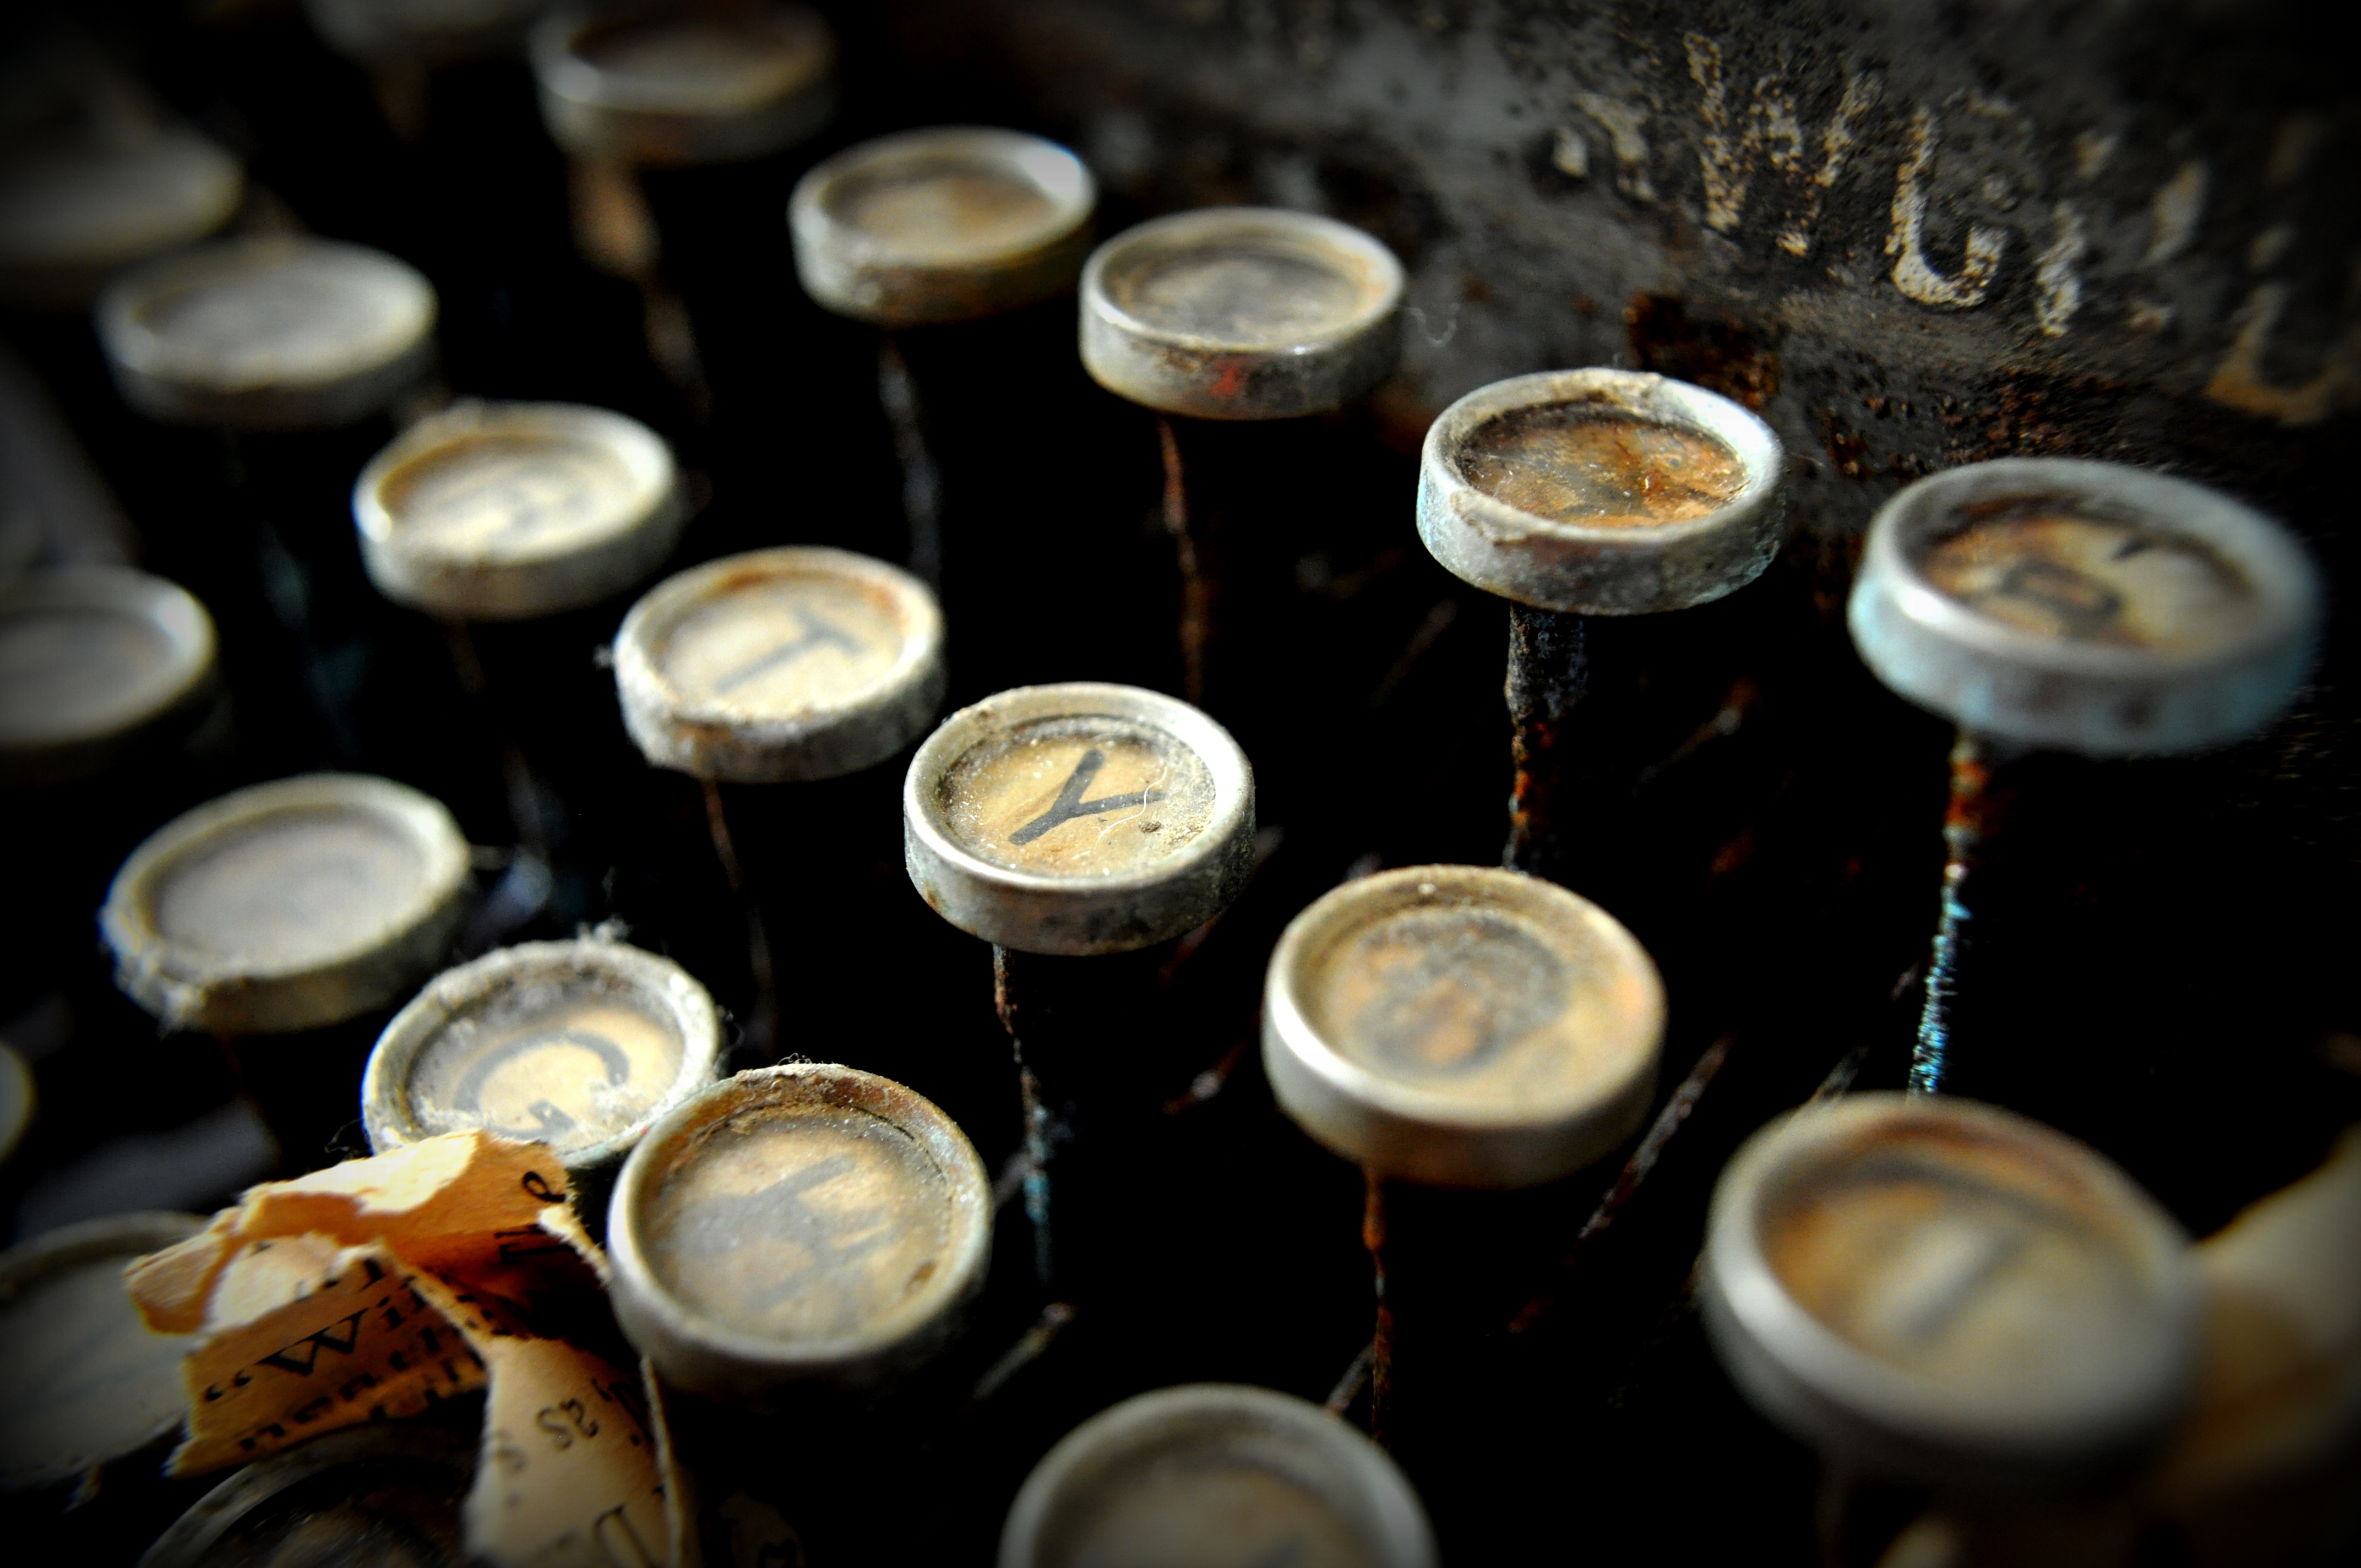
wine, drink, close up, drums, macro photography